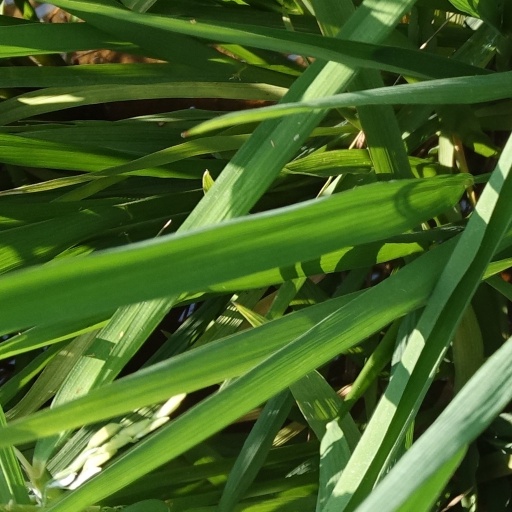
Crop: rice